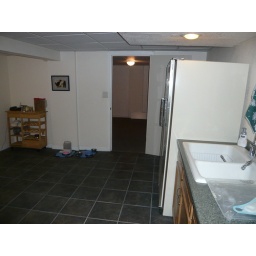
It is nice to have a kitchen sink and refrig in the basement